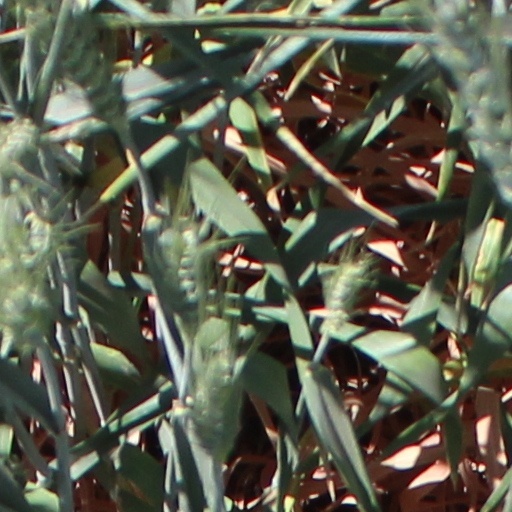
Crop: wheat